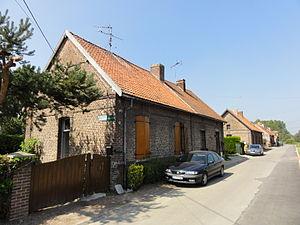
Cité de la fosse Saint-Aybert de la Compagnie des mines de Thivencelle, Thivencelle, Nord, Nord-Pas-de-Calais, France.
La fosse Saint-Aybert de la Compagnie des mines de Thivencelle est un ancien charbonnage du Bassin minier du Nord-Pas-de-Calais, situé à Thivencelle. Commencée en 1925 et ouverte en 1930, c'est une simple fosse d'aérage aux installations minimalistes. Une cité comprenant quelques logements est bâtie à proximité.